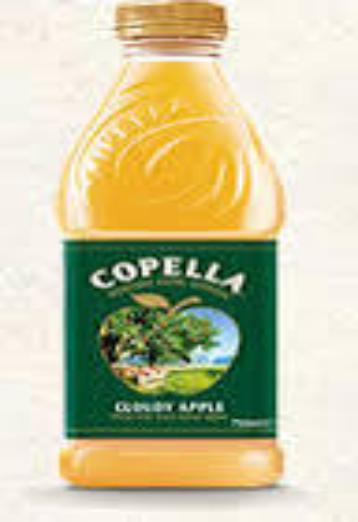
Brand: copella
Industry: Food